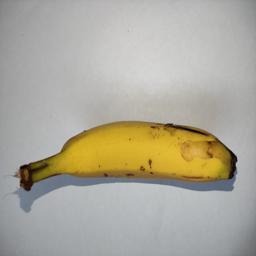
Ripeness: Ripe